Vomo

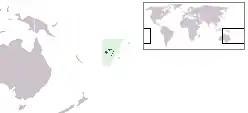
Vomo Island

Vomo is an island within the Mamanuca Islands of Fiji in the South Pacific. It is located on the cusp of the Yasawa Islands.